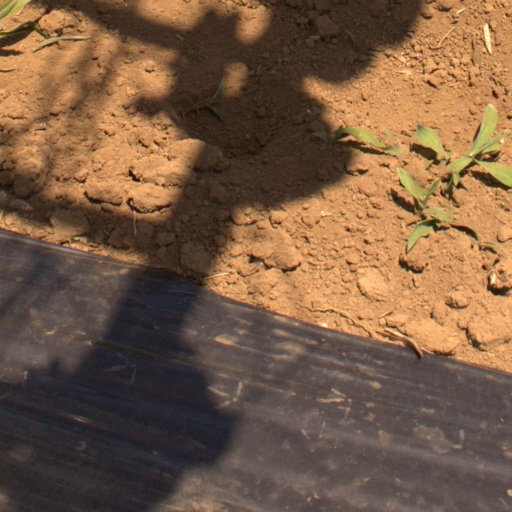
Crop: Jerusalem artichoke